Queen's Park F.C.

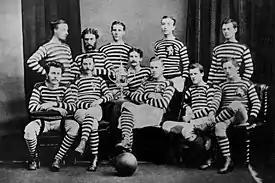
The 1874 Queen's Park team that won the Scottish Cup

"The Glasgow Herald" report on the game makes the following observation of the differences between both sides,